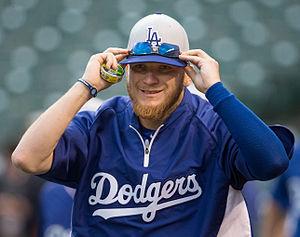
James Philip Howell dit J. P. Howell, né le 25 avril 1983 à Modesto aux États-Unis, est un lanceur de relève gaucher au baseball évoluant en Ligue majeure avec les Dodgers de Los Angeles.